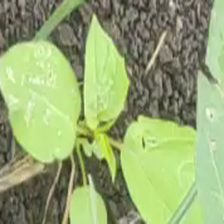
Weed species: Lamber_Quarter_plant(Chenopodium )